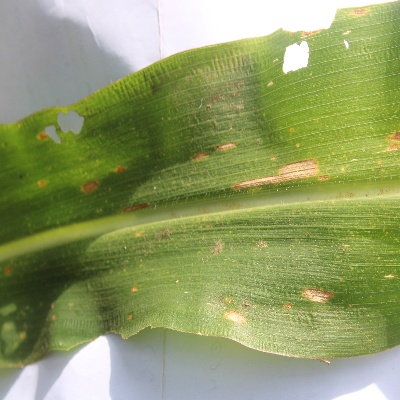
Crop: Maize
Condition: leaf blight